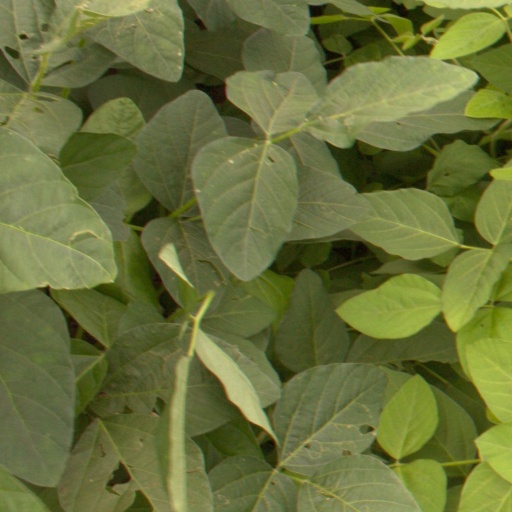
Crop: soybean